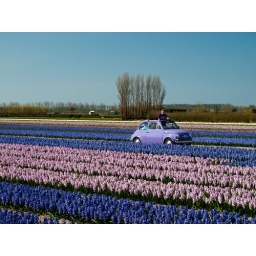
Purple car in purple field